Chris Fowler

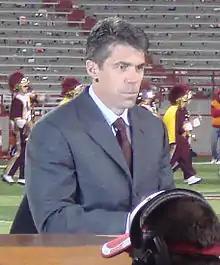
Fowler in 2007

In February 2015, ESPN announced Rece Davis will take over for Fowler as host of "GameDay", but that Fowler will continue his play-by-play role on "Saturday Night Football" on ABC and College Football Playoff games, and as host of the annual Heisman Trophy presentations.